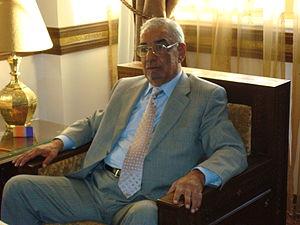
Ali Youssef Eid, né le 14 juillet 1940 à Tripoli au Liban et mort le 25 décembre 2015 à Damas, est un homme politique alaouite libanais.